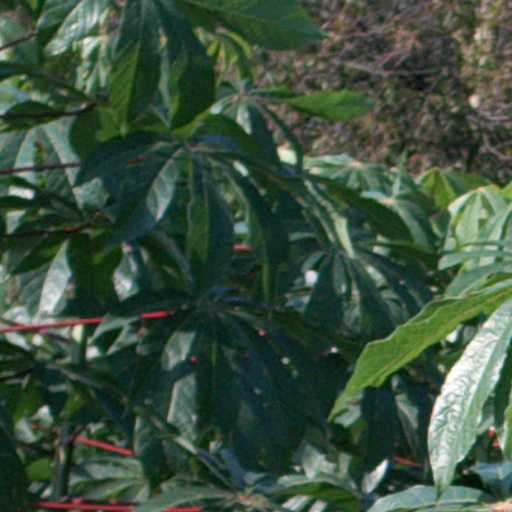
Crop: cassava